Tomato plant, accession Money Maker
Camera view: tilt-top (135 deg); turntable rotation: 300 degrees
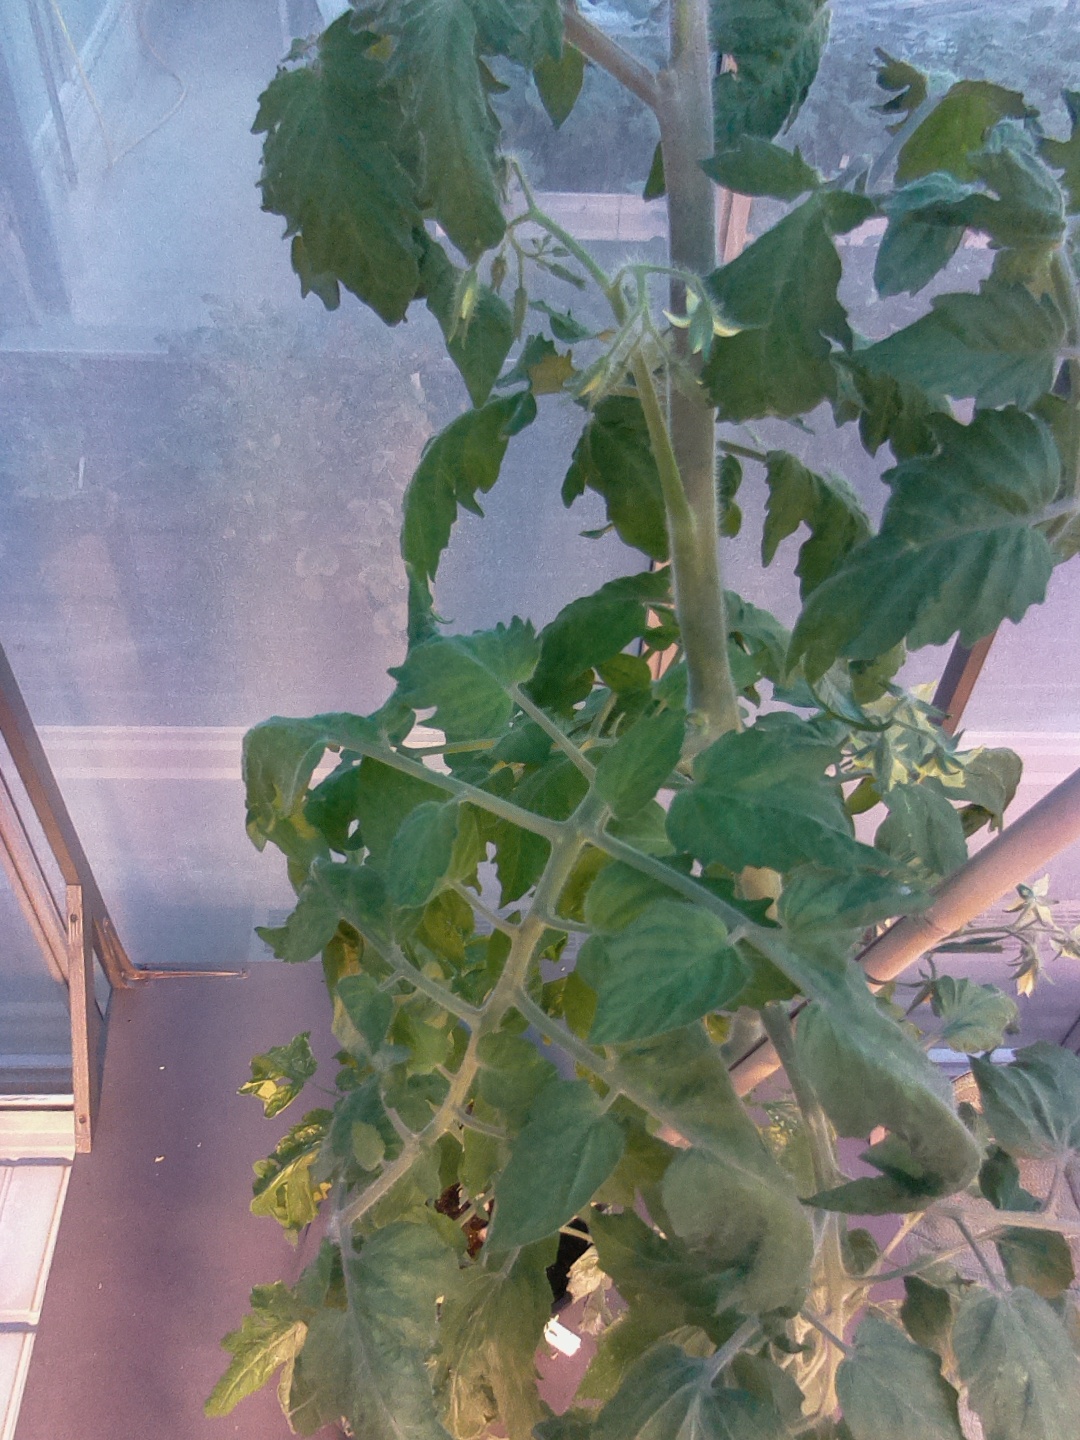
BBCH growth stage 70: Fruits at the main stem or branches visibles